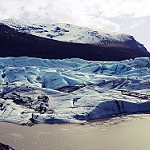
Label: glacier